Albert Hofman (epidemiologist)

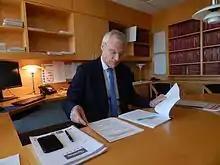
Albert Hofman

In 1981 he became an assistant professor at Erasmus University Medical School, Rotterdam; he was promoted to associate professor in 1984, and to full professor in 1988. In 1988 he became chairman of the department of epidemiology, Erasmus Medical Center, Rotterdam, Netherlands, in which he served until 2016. He also served as the science director of the graduate school of the Netherlands Institute for Health Sciences (NIHES) since its inception in 1992 to 2015. Hofman has served as the editor-in-chief of the "European Journal of Epidemiology" since 2000.